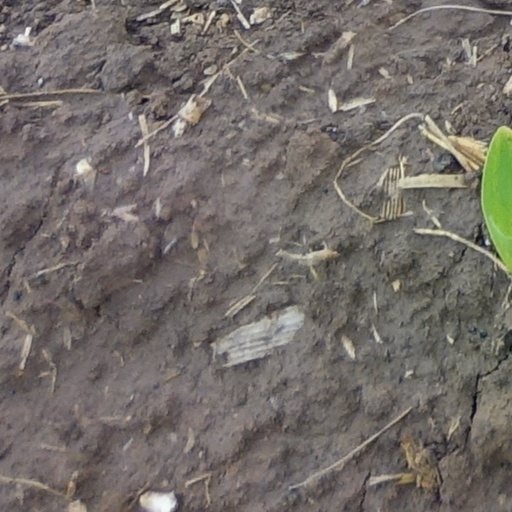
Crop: wheat